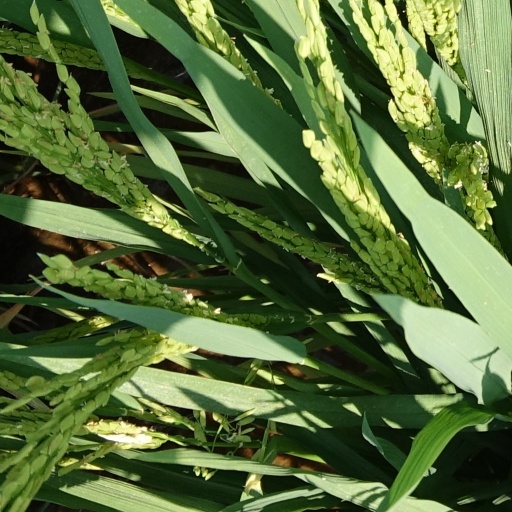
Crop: rice